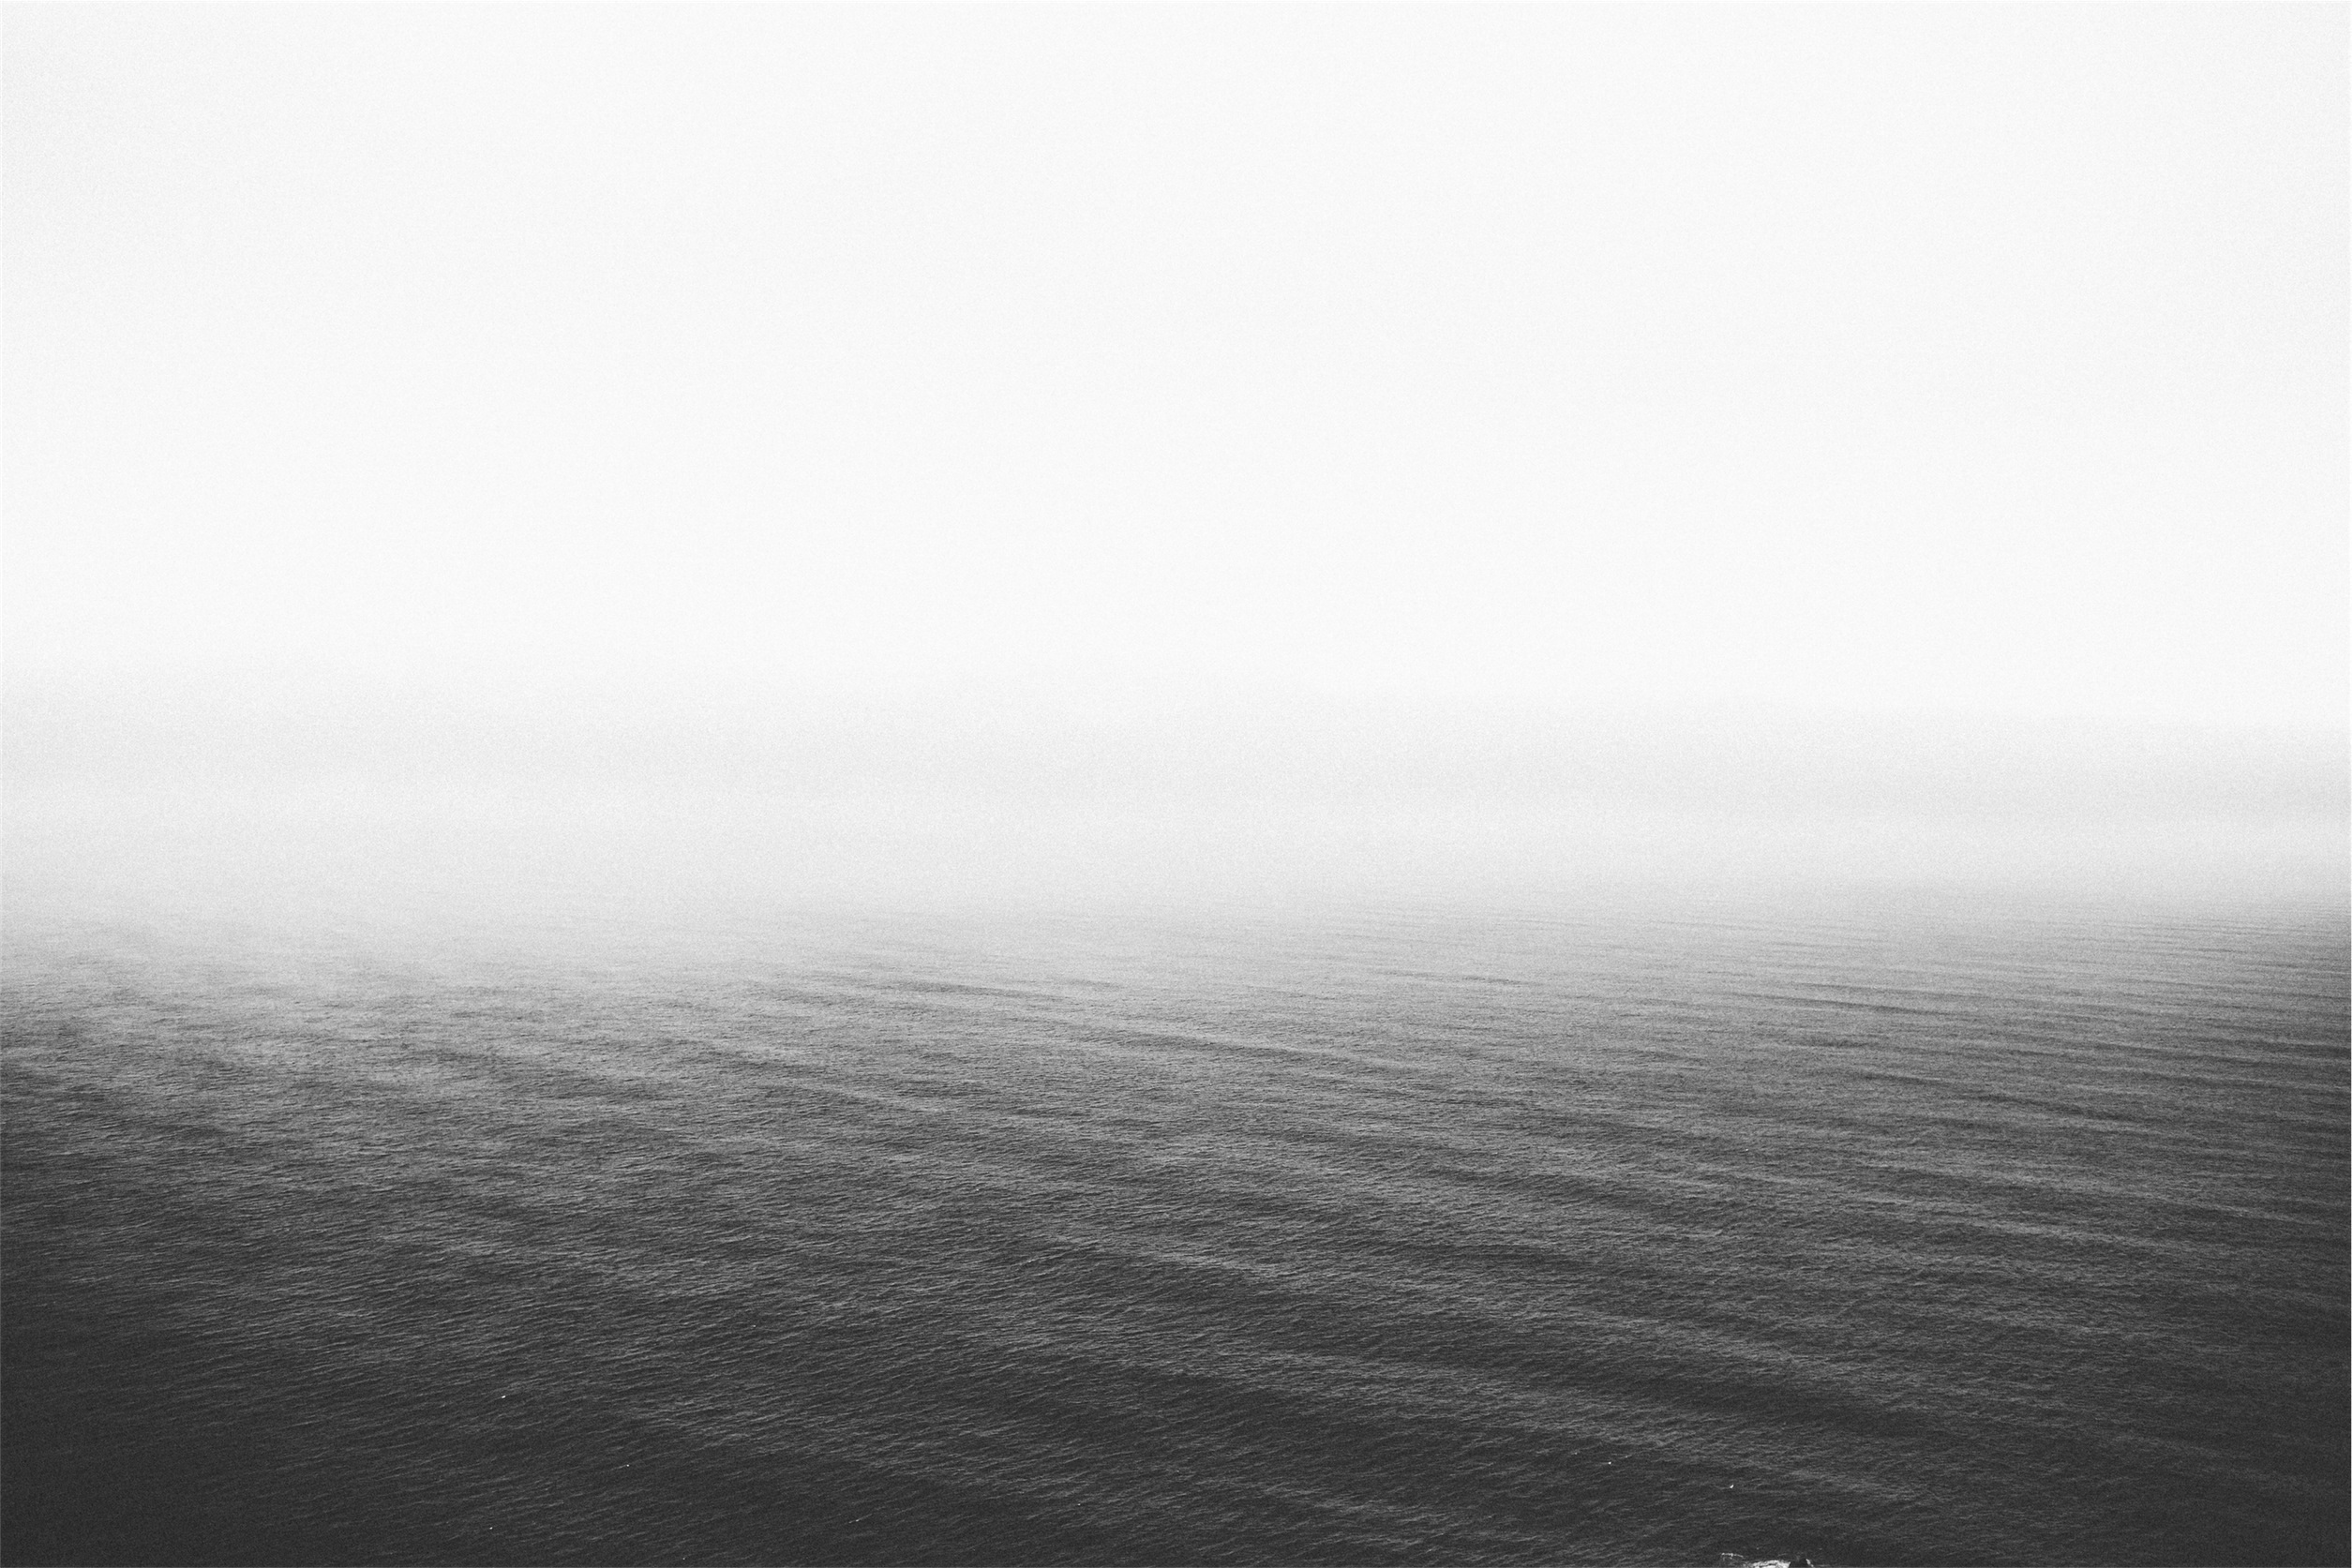
landscape, sea, coast, water, nature, outdoor, ocean, horizon, cloud, black and white, sky, fog, mist, white, photography, sunlight, morning, wave, dawn, atmosphere, environment, line, tranquil, weather, haze, black, monochrome, shape, monochrome photography, atmospheric phenomenon, atmosphere of earth